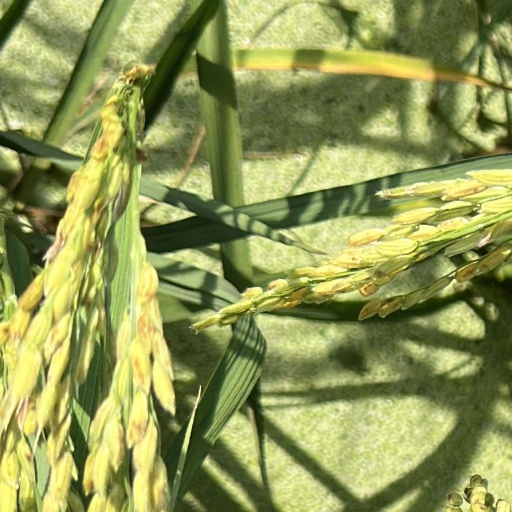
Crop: rice